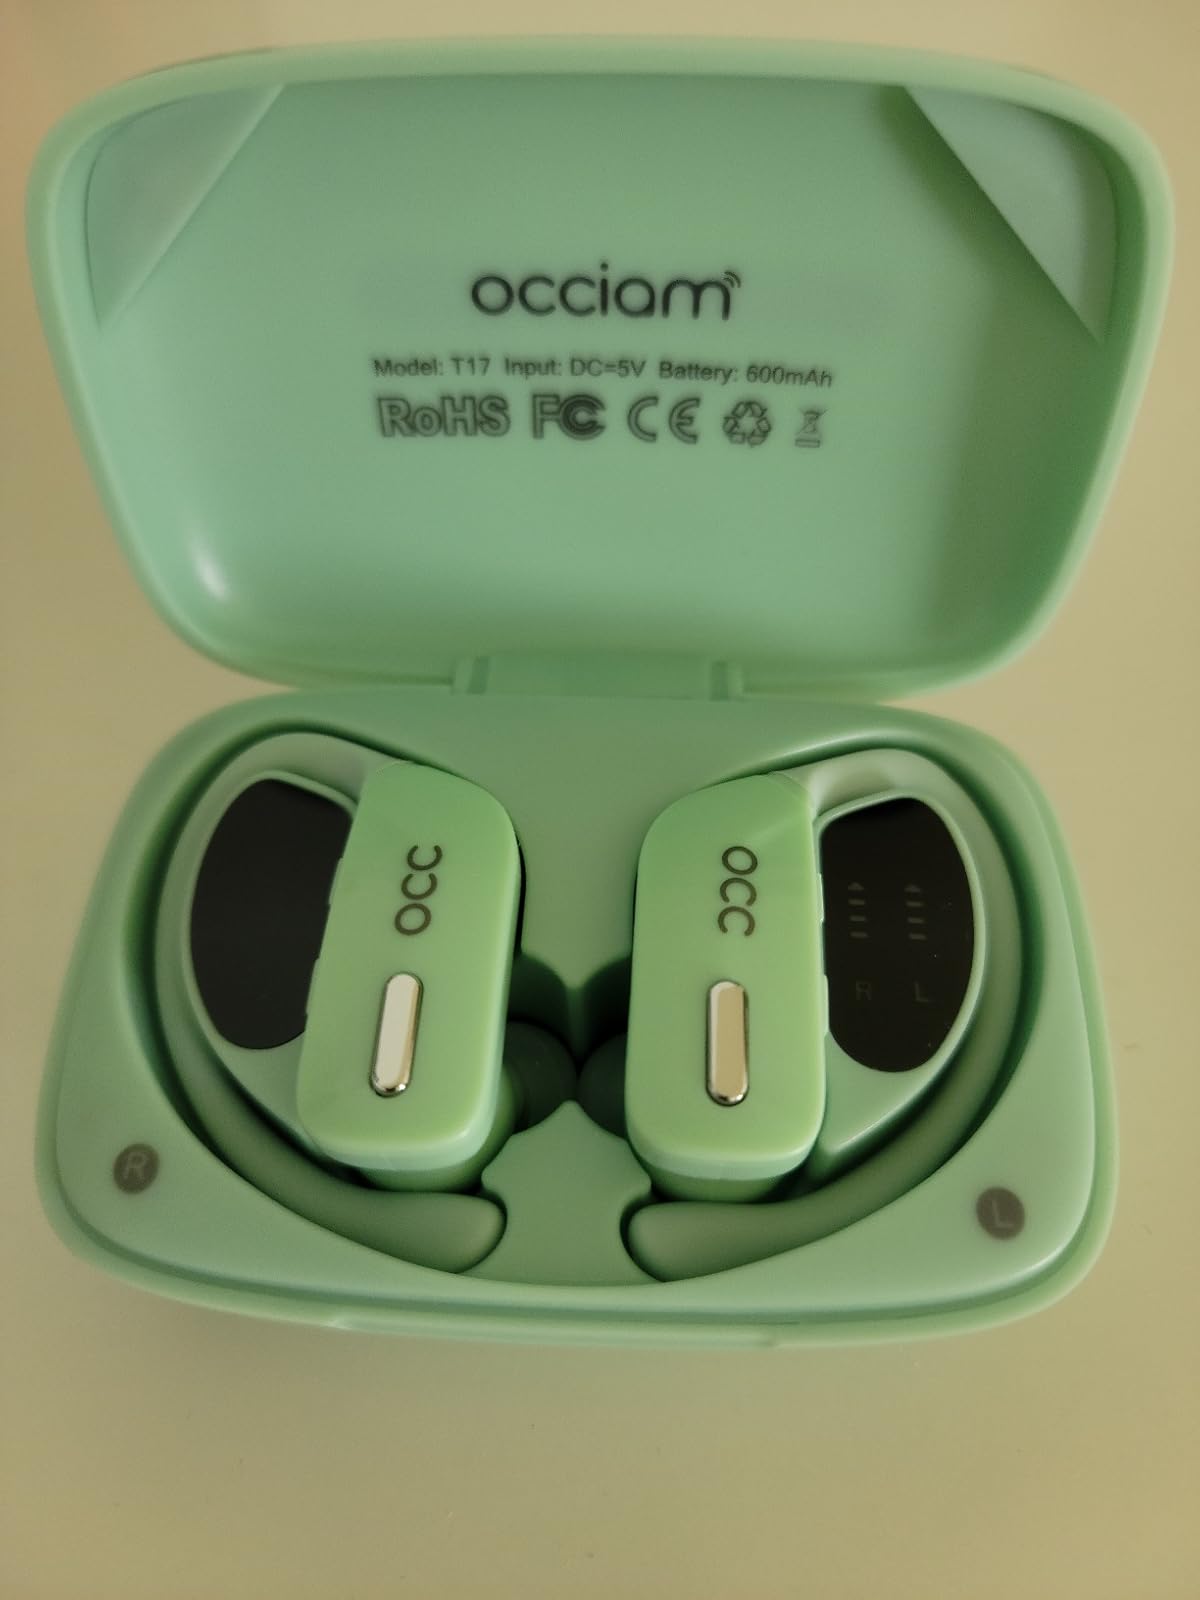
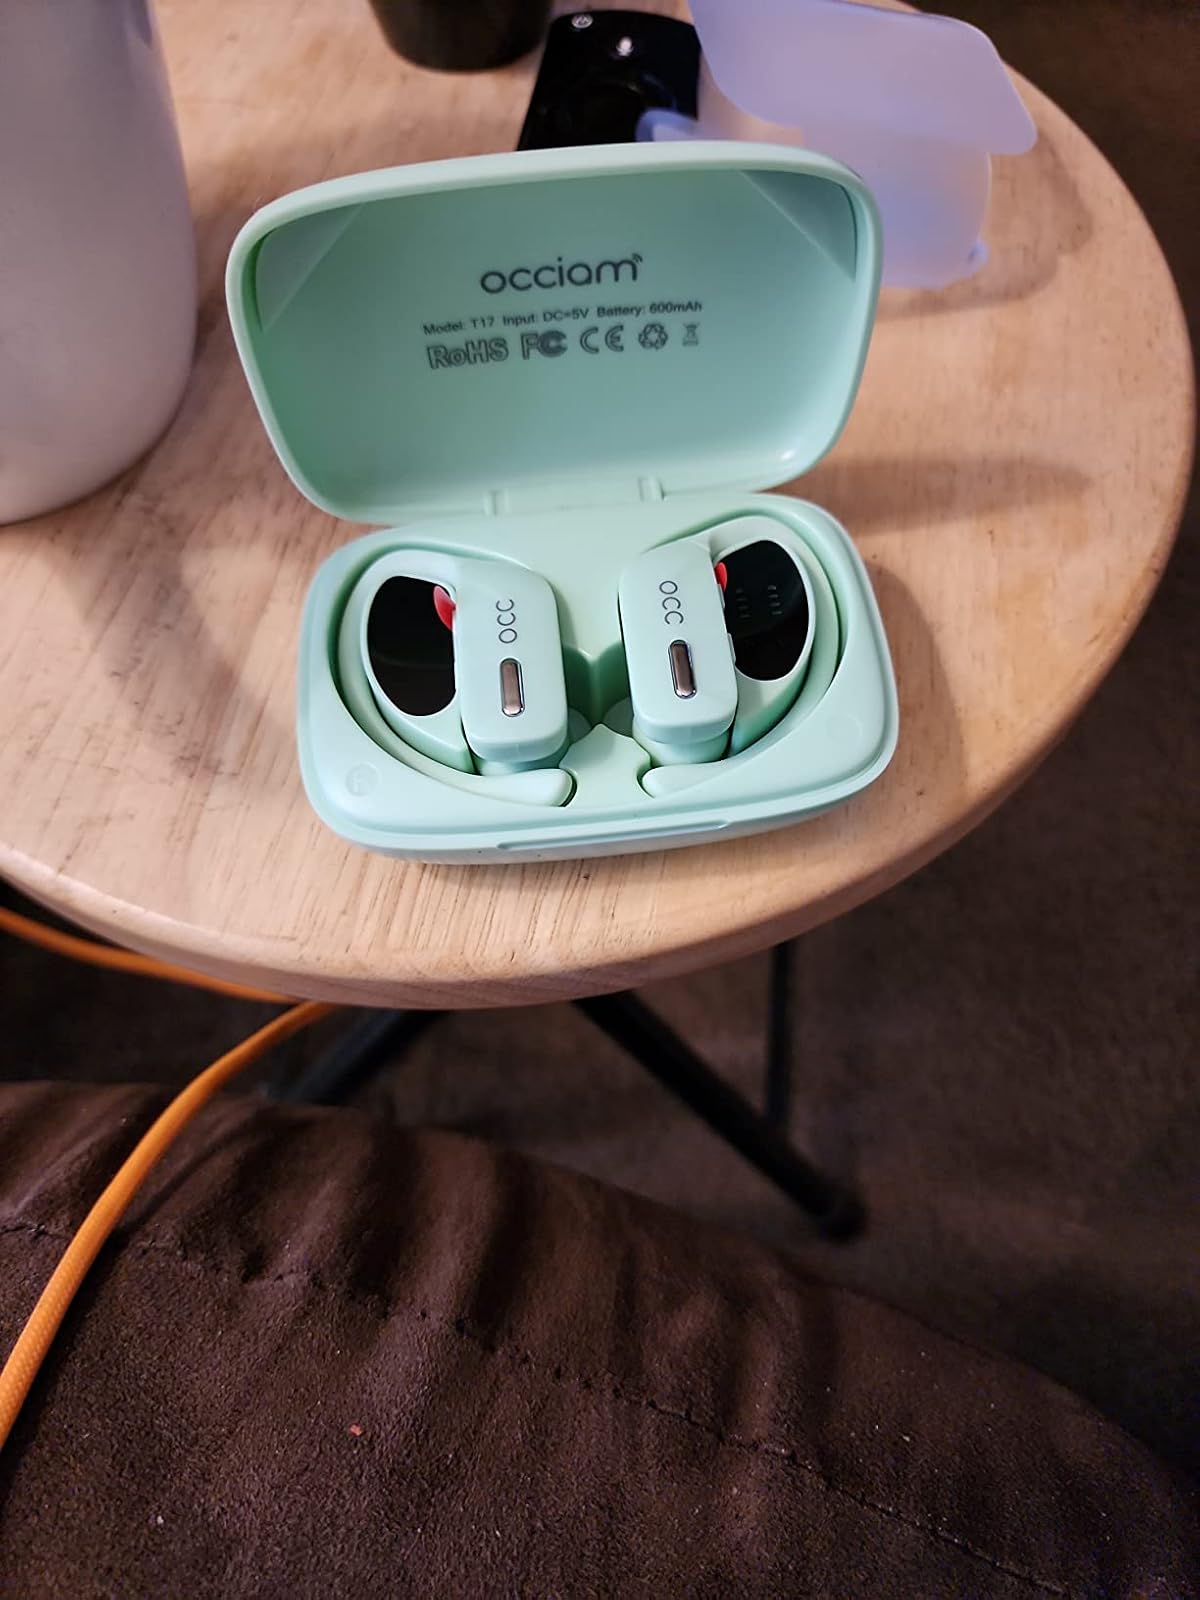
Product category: earbuds
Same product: yes